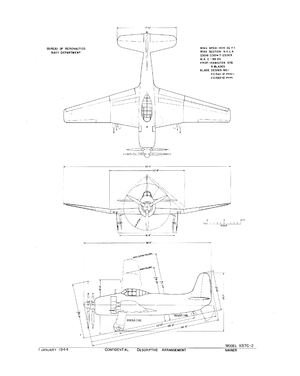
Le Curtiss XBTC était un bombardier-torpilleur monomoteur monoplace expérimental développé durant la Deuxième Guerre mondiale.